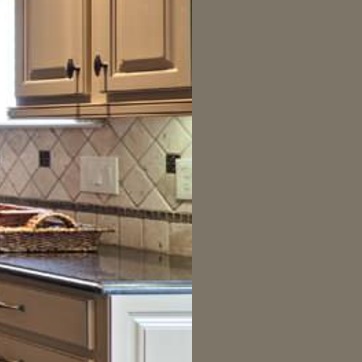
Material: plastic